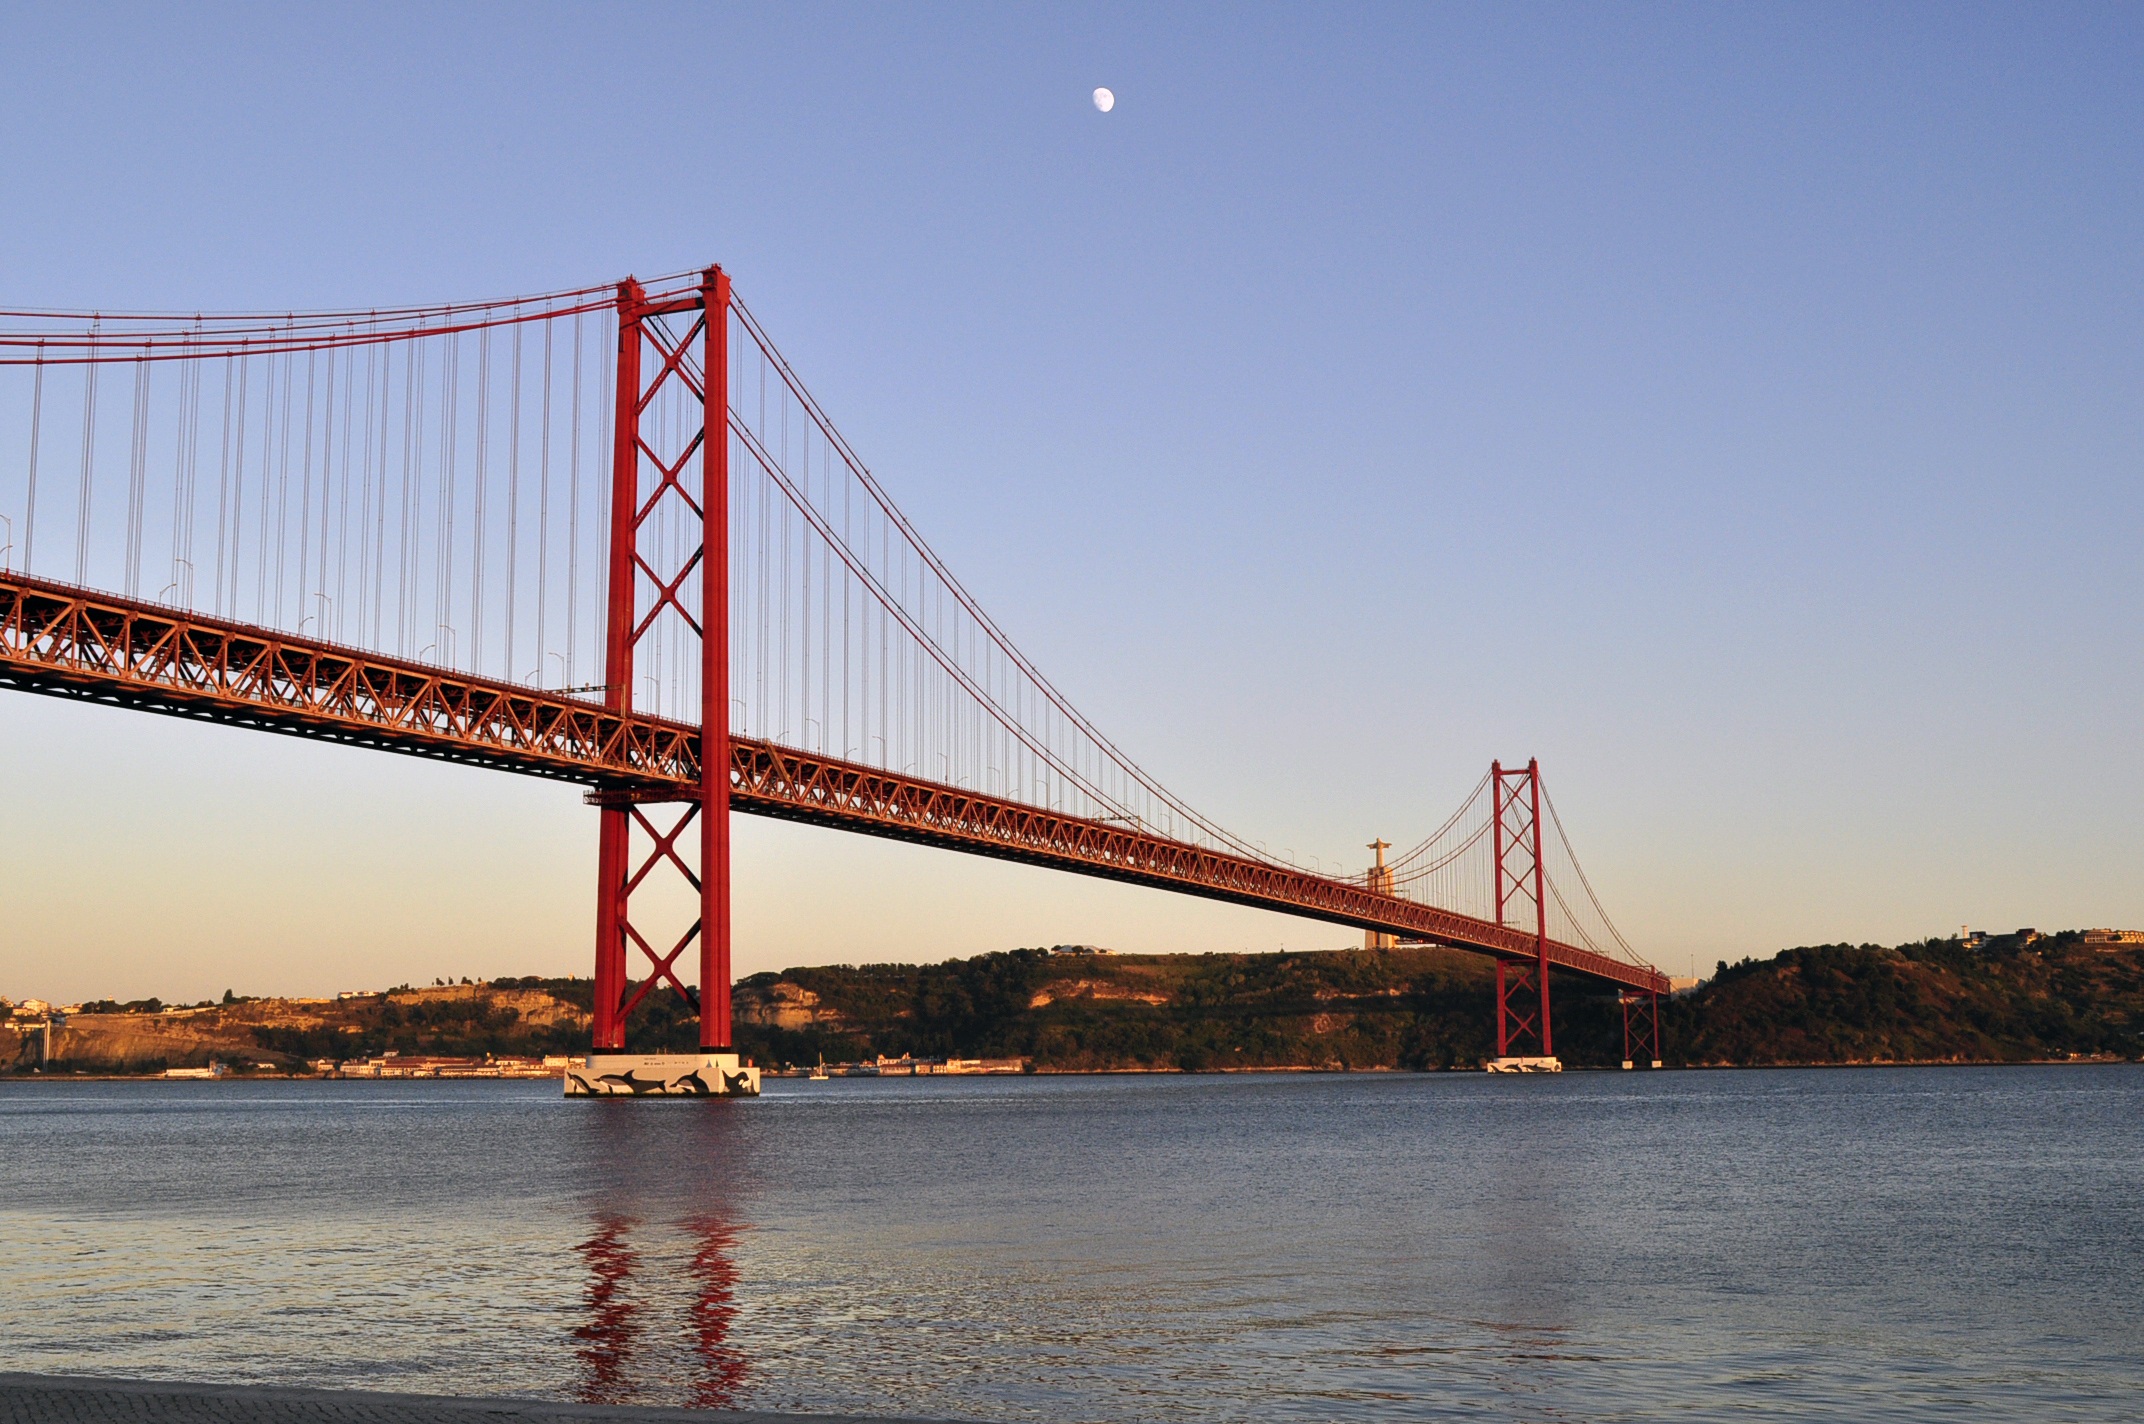
sea, bridge, dawn, urban, river, cityscape, travel, suspension bridge, dusk, capital, portugal, lisbon, tagus, cable stayed bridge, nonbuilding structure